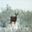
Label: deer